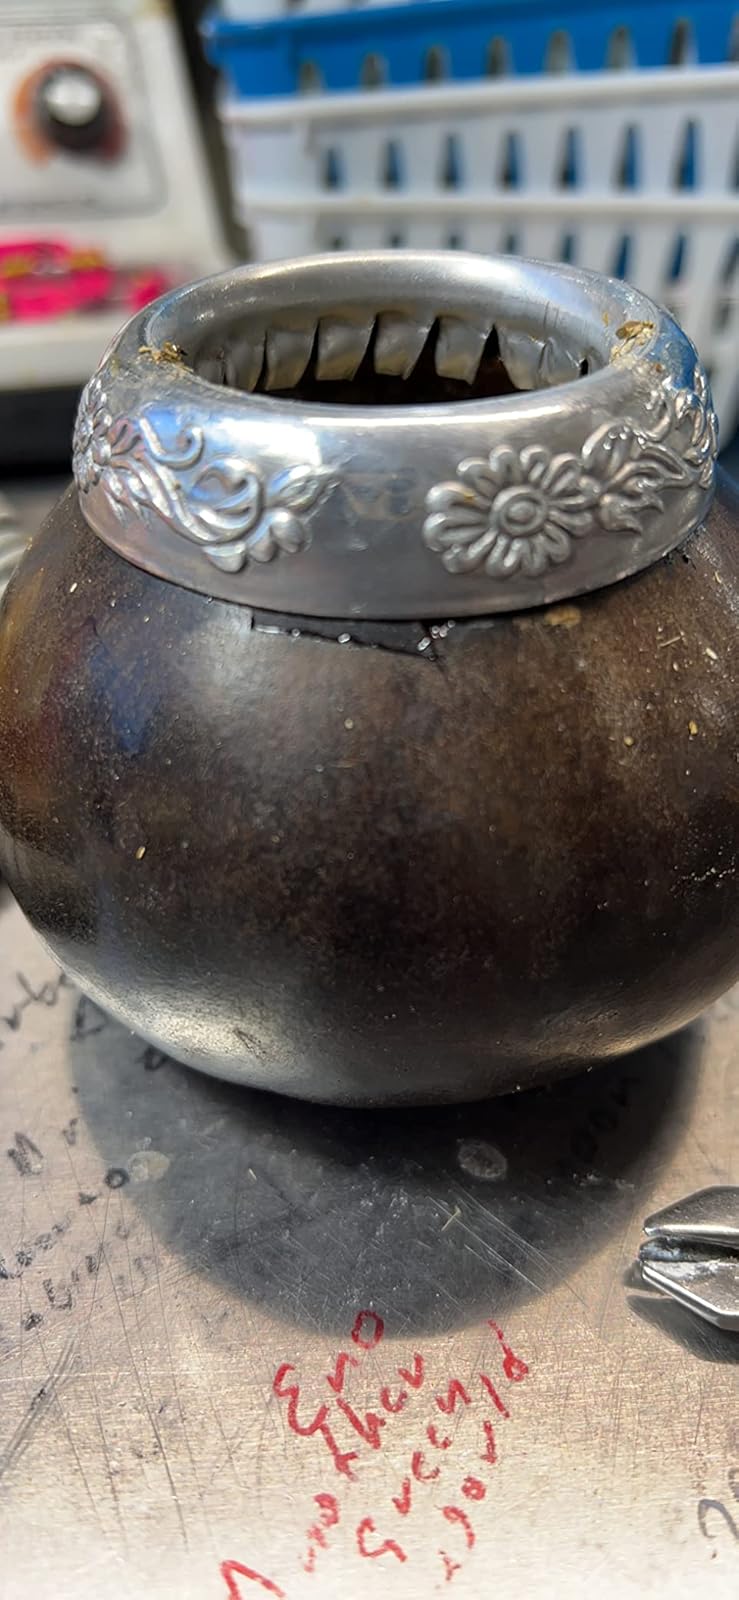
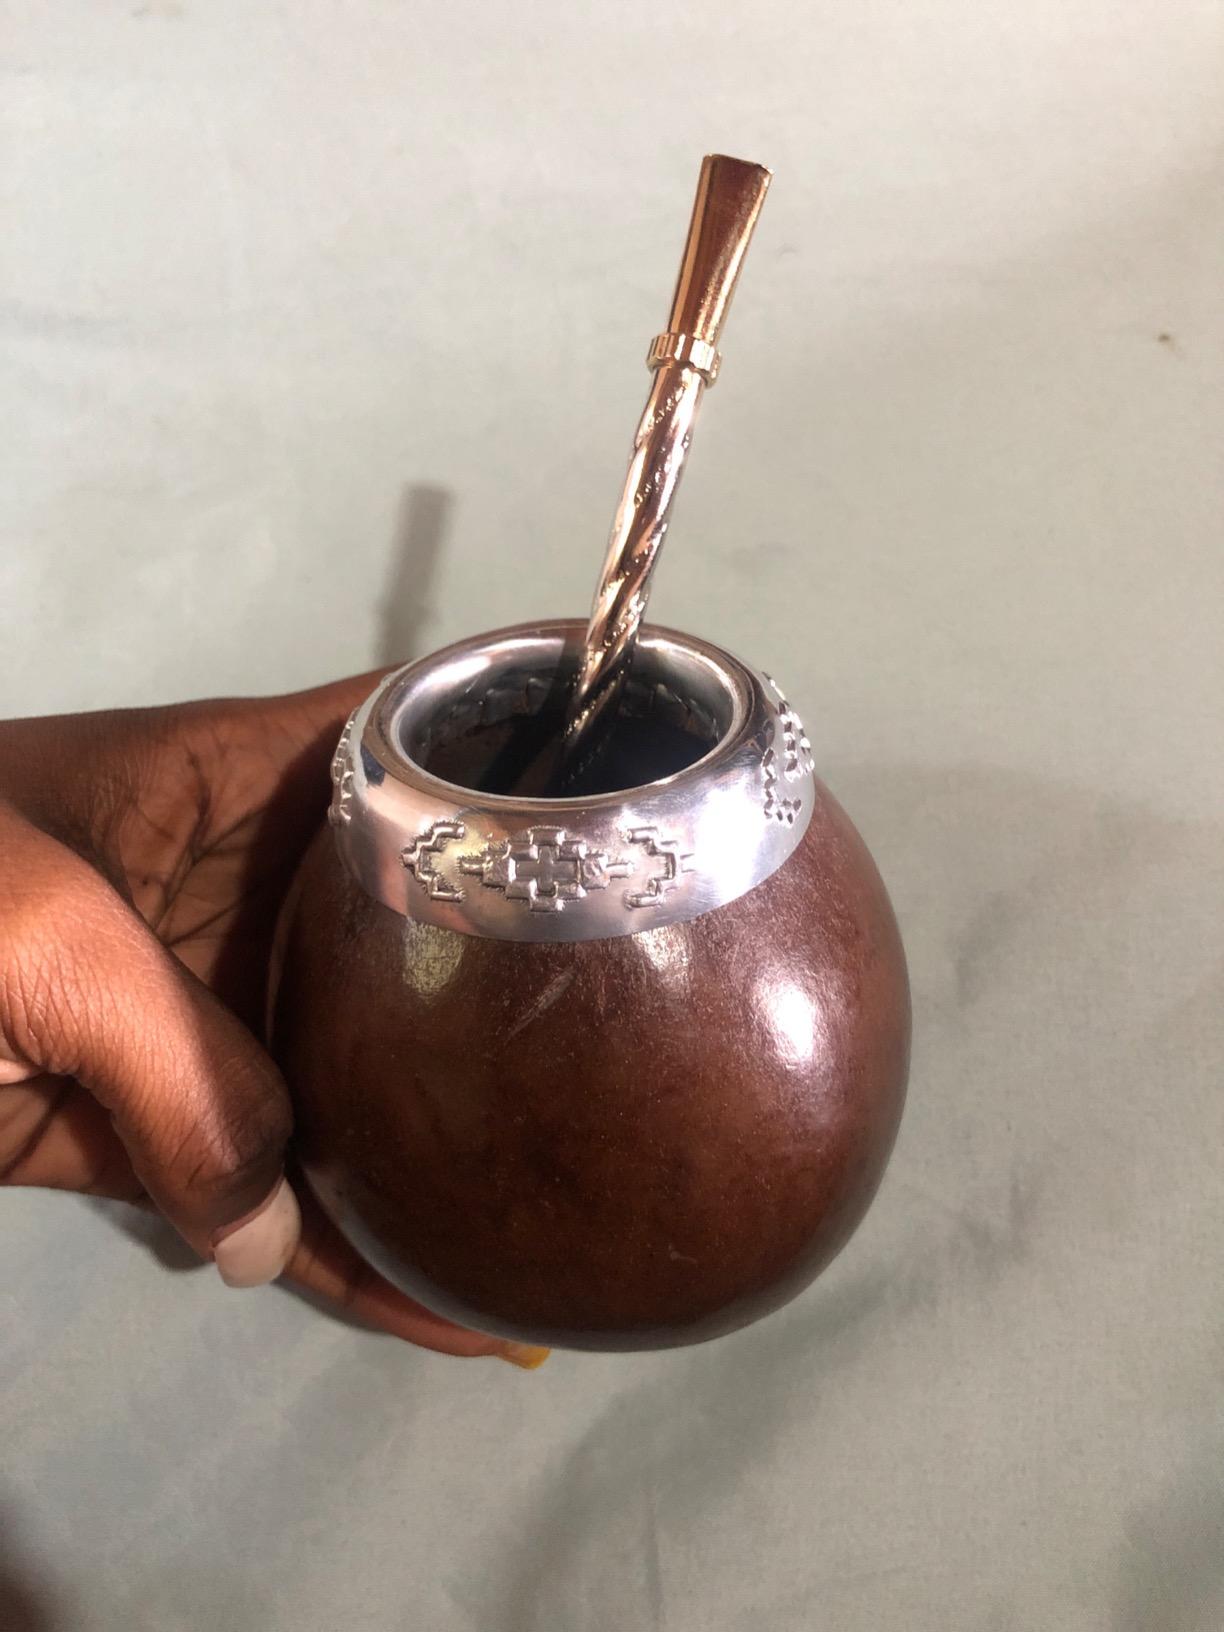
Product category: items_tea
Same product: yes